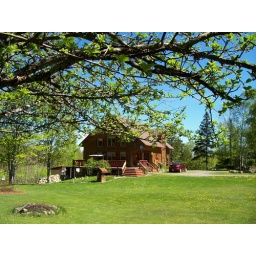
Nice to see leaves and green grass in the spring